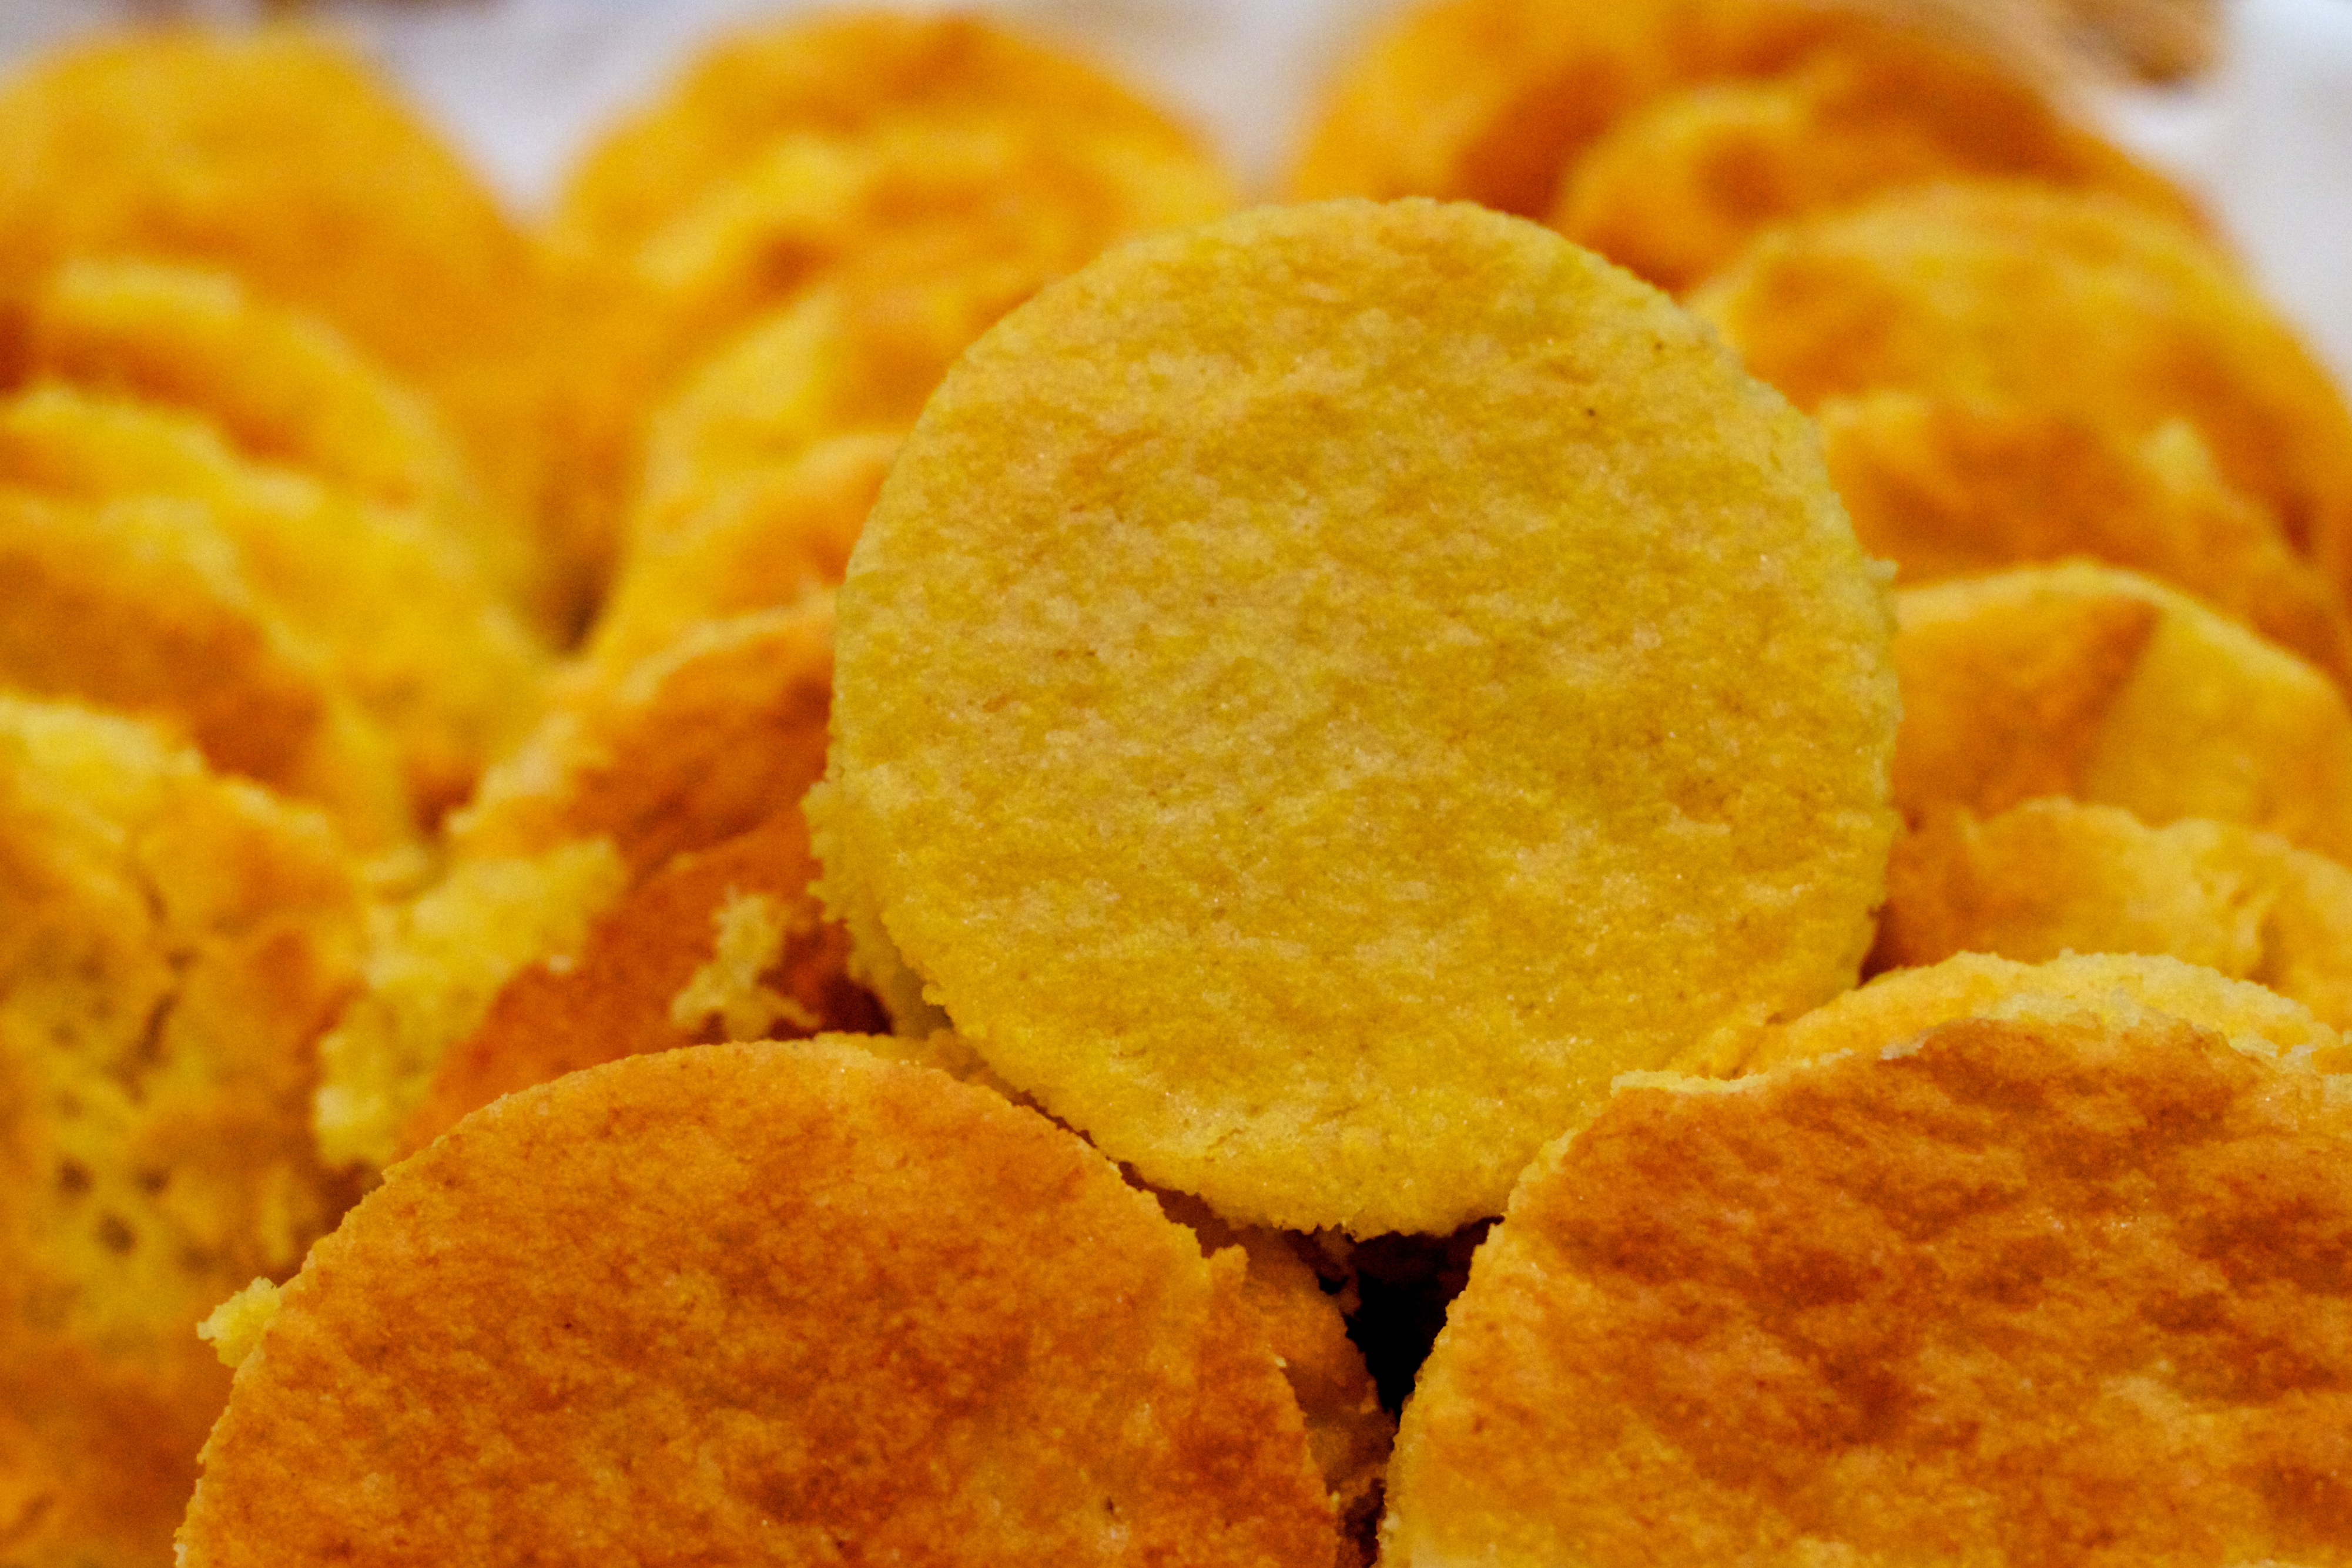
dish, meal, food, produce, vegetable, yellow, fish, breakfast, fast food, cuisine, ds106, vegetarian food, dailyshoot, junk food, arancini, snack food, fried food, pakora, chicken nugget, potato pancake, mcdonald's chicken mcnuggets